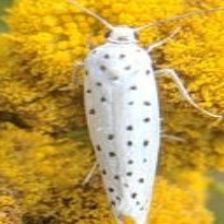
Species: BIRD CHERRY ERMINE MOTH